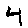
Label: 4